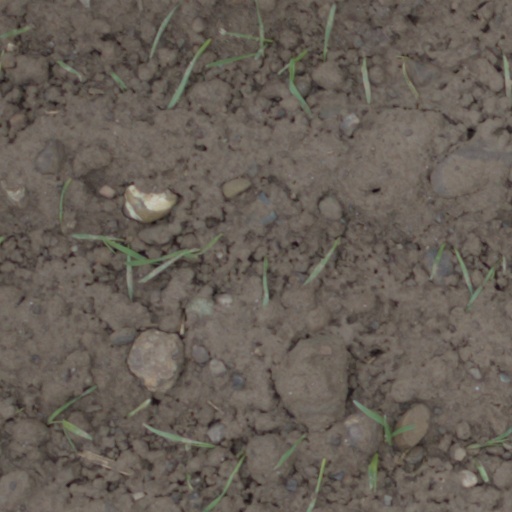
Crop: wheat